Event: Nepal Earthquake
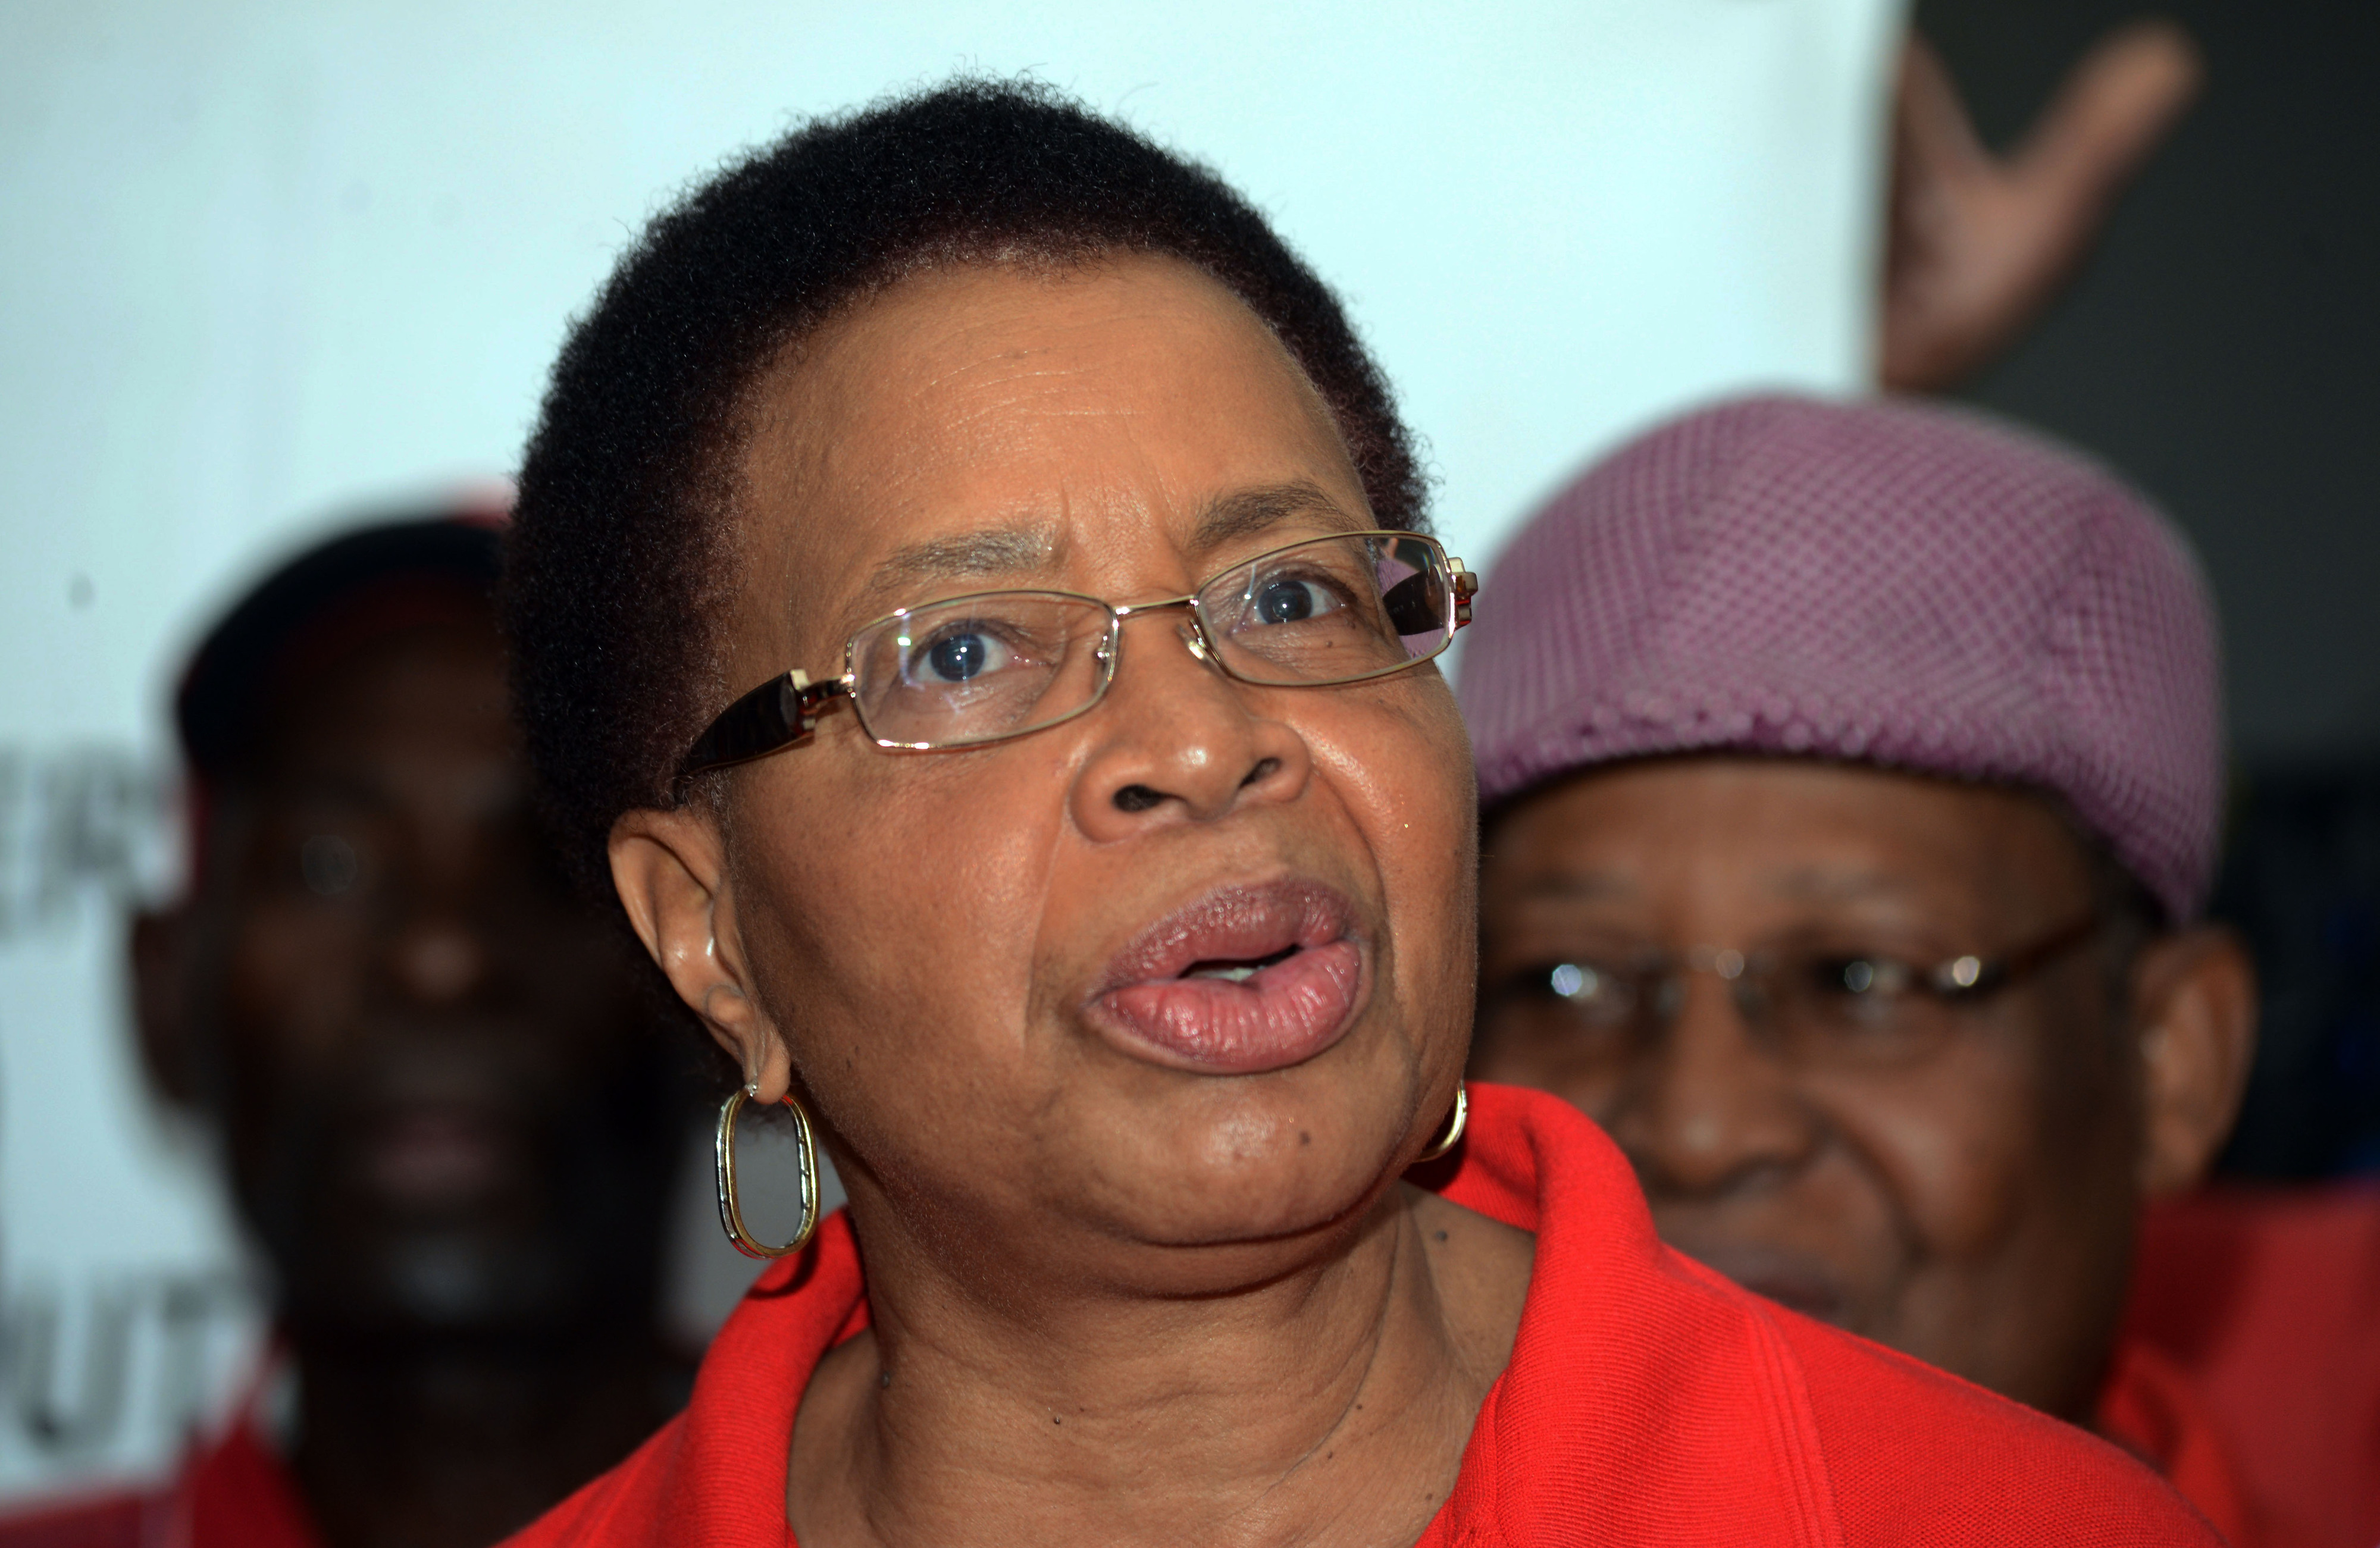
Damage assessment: no_damage